Tornadoes of 2008

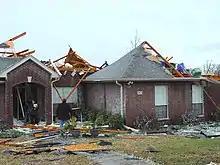
The Little Rock Metropolitan Area, including the Hidden Creek Subdivision, was particularly hard hit by severe weather on April 3, 2008

On April 3, an EF2 tornado struck the Little Rock metropolitan area. The tornado damaged areas in the central part of Little Rock and moved past the National Weather Service office in North Little Rock, where the airport also sustained damage to hangars and aircraft. There were 10 confirmed tornadoes that struck Central Arkansas on this day. More supercells developed on April 4 across the south. 21 tornadoes were reported in Alabama, Louisiana, Mississippi, South Carolina, and North Carolina. Significant damage was reported near Vicksburg and north of Jackson, Mississippi, where 20 people were injured by an EF2 tornado. An EF0 tornado was confirmed in North Carolina on April 5 before the outbreak came to an end.